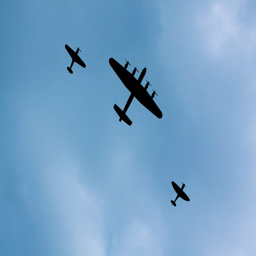
Three World War II planes flying in the sky.
Three airplanes flying in a cloudy blue sky.
Three planes fly high in the sky in unison.
Silhouettes of three propellor aircraft against a blue sky.
three black airplanes are flying and a blue sky